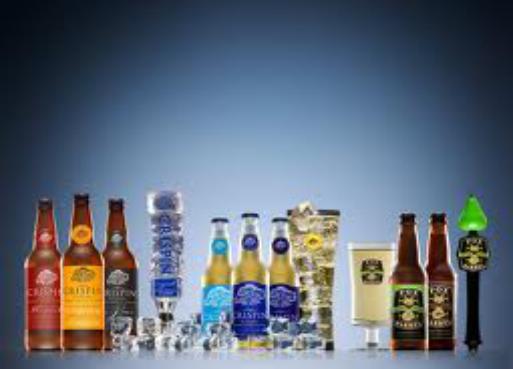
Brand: Crispin Cider
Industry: Food